Raine Square

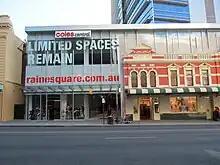
Raine Square after its redevelopment in 2012

The later development of the square involved the construction of a large multi-storey building over what had been the square, maintaining some of the heritage properties that had been on the periphery of the original square.